133rd (Parachute) Field Ambulance

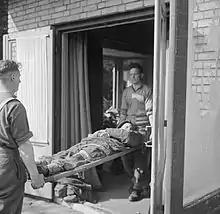
Stretcher bearers and casualty during the Battle of Arnhem.

The next mission the 133rd were involved with, was Operation Market Garden in September 1944. In particular the airborne assault to capture bridges crossing the River Rhine at Arnhem in the Netherlands. There was a shortage of transport aircraft, with three airborne divisions being deployed. So the 4th Parachute Brigade were on the second of what was supposed to be three lifts over three days. Only ten officers and 119 other ranks would go by air, the rest of the unit would join them by land when the Allied advance reached Arnhem. The plan called for the 133rd to join the 16th (Parachute) Field Ambulance who had landed the previous day, at the St Elizabeth Hospital in Arnhem.